Flag of Sudan

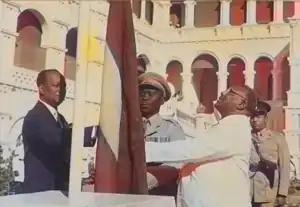
Sudan's flag raised at independence ceremony by Prime Minister Isma'il Alazhari and opposition leader Muhammad Ahmad Mahgoub on 1 January 1956

Upon the independence of Sudan from Anglo-Egyptian rule on 1 January 1956, Sudan adopted a blue-yellow-green tricolour as its national flag. This flag was designed by the poet Macki Sufi and remained in use until 1970, when the current flag was adopted. The colours of the flag represented the River Nile (blue), the Sahara (yellow) and farmlands (green). They were chosen as they were neutral between ethnic groups and political parties.